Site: brandenburg
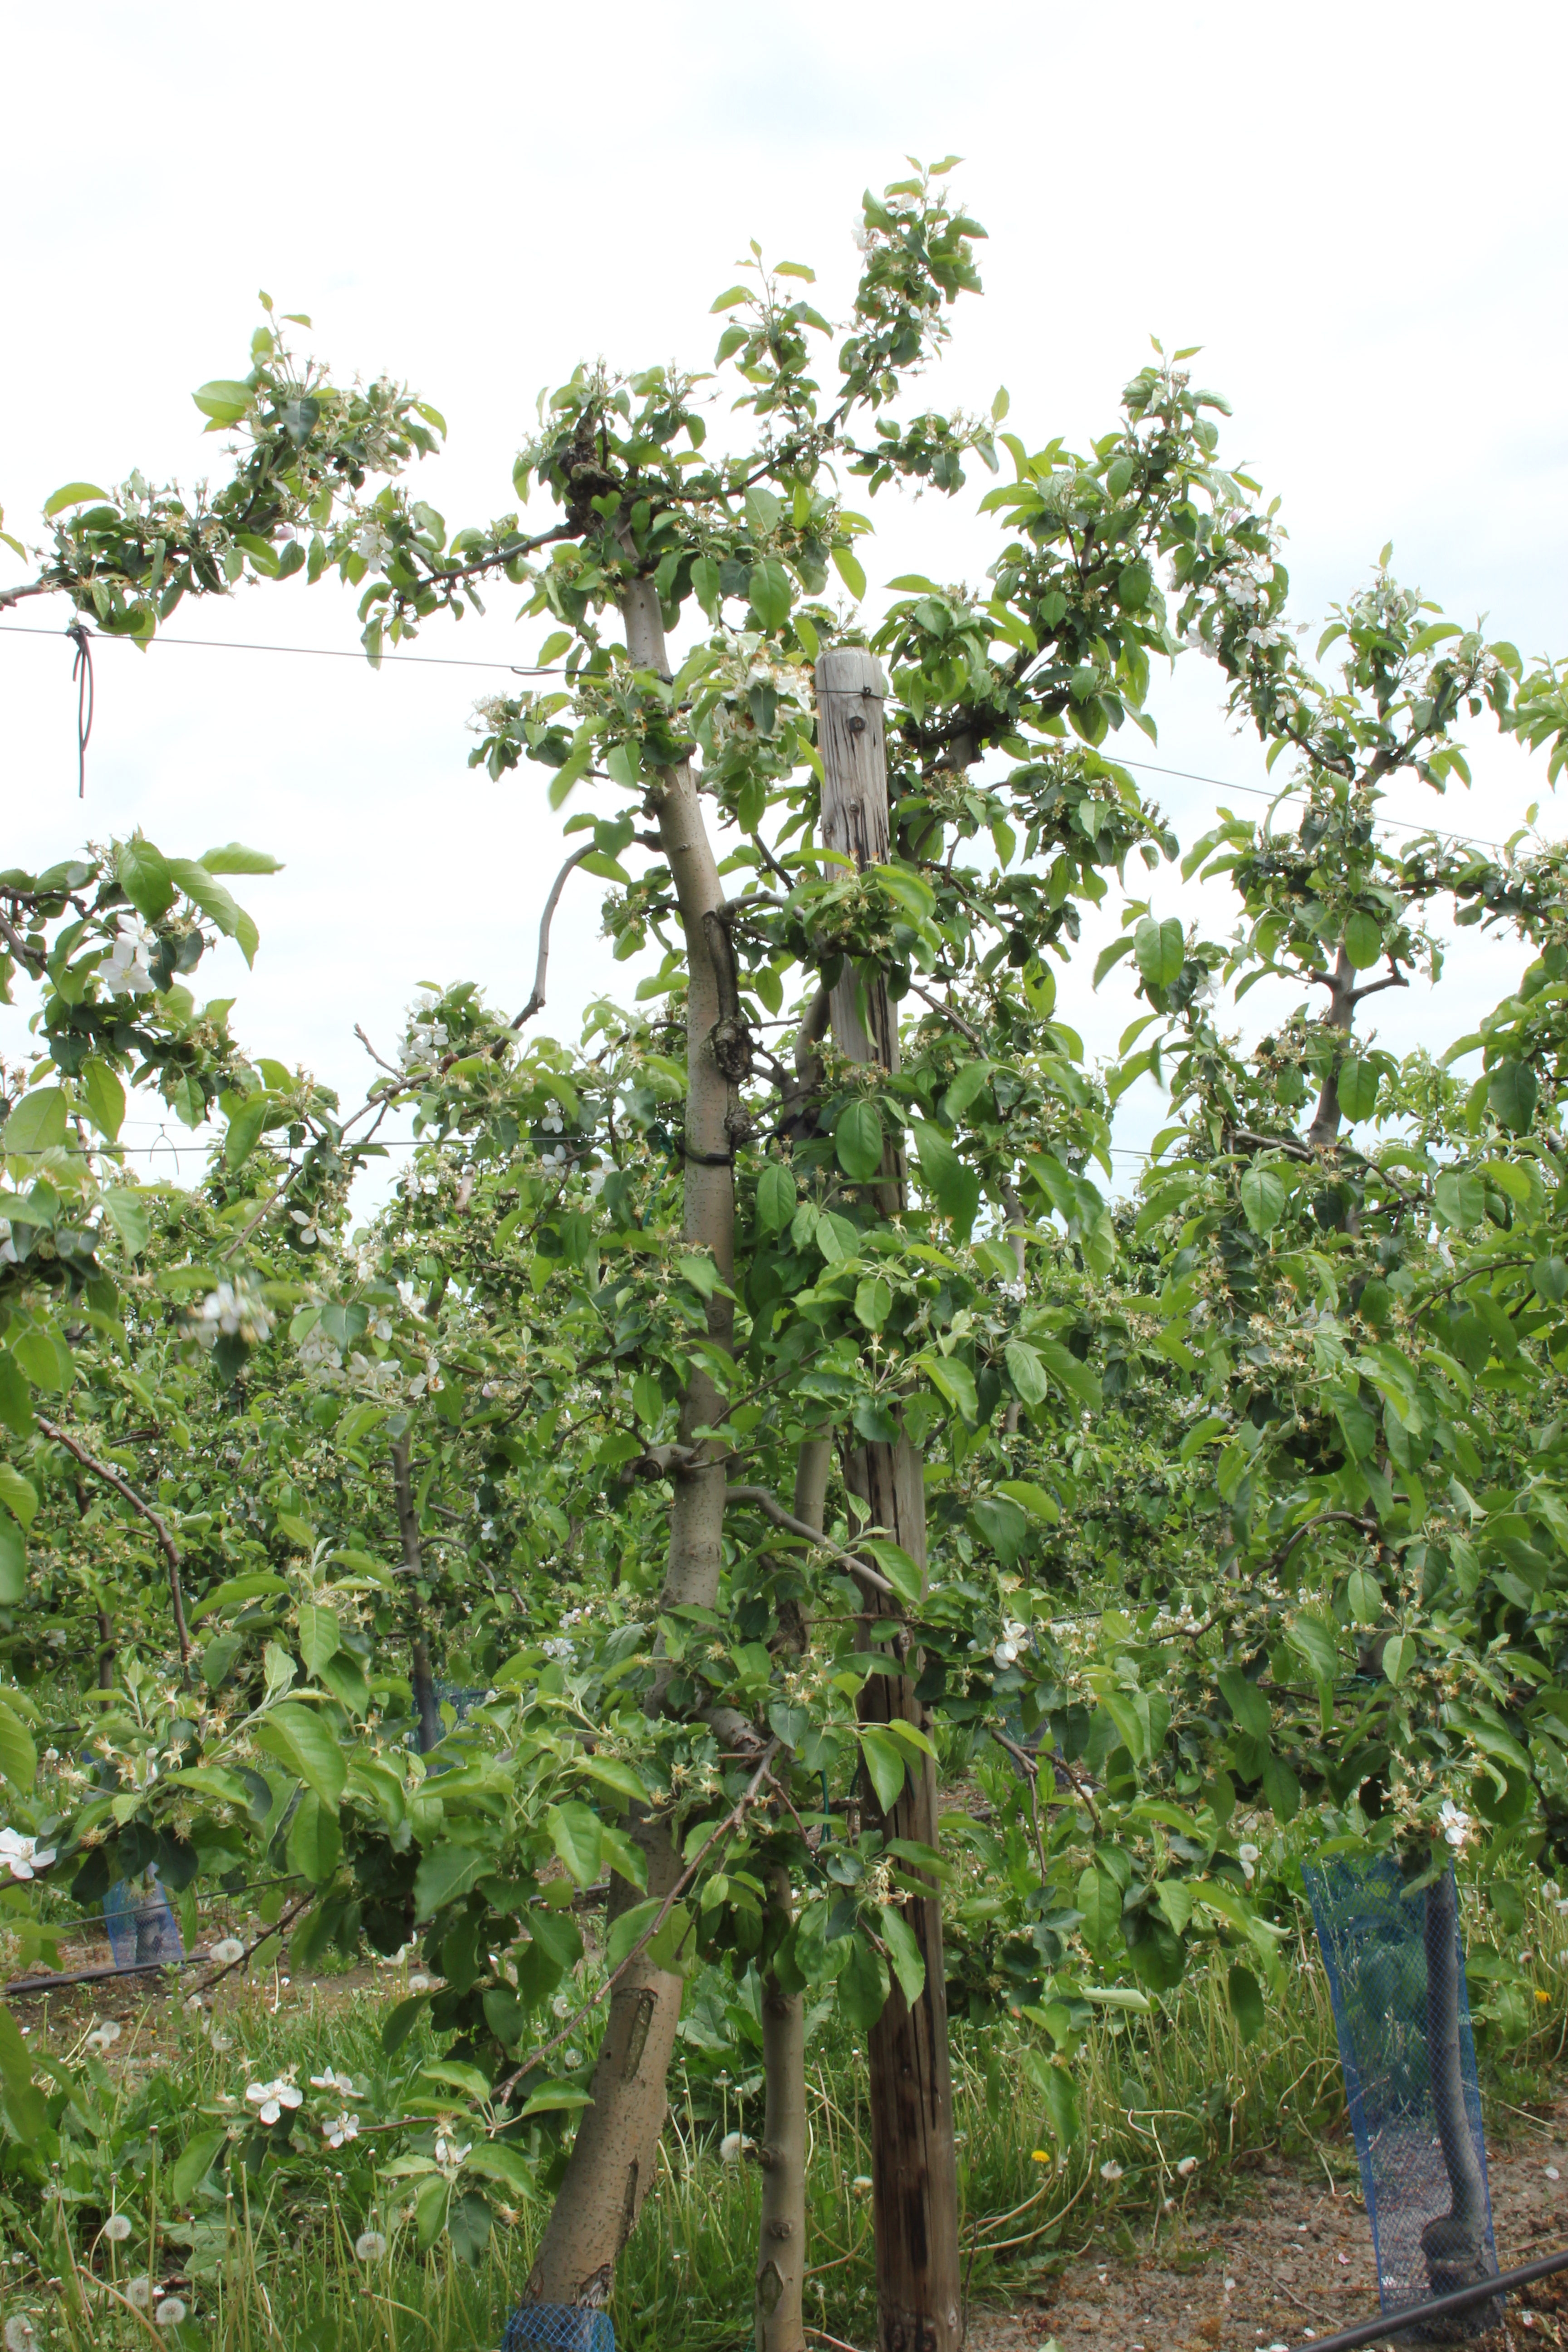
Growth stage (BBCH 67): Flowering